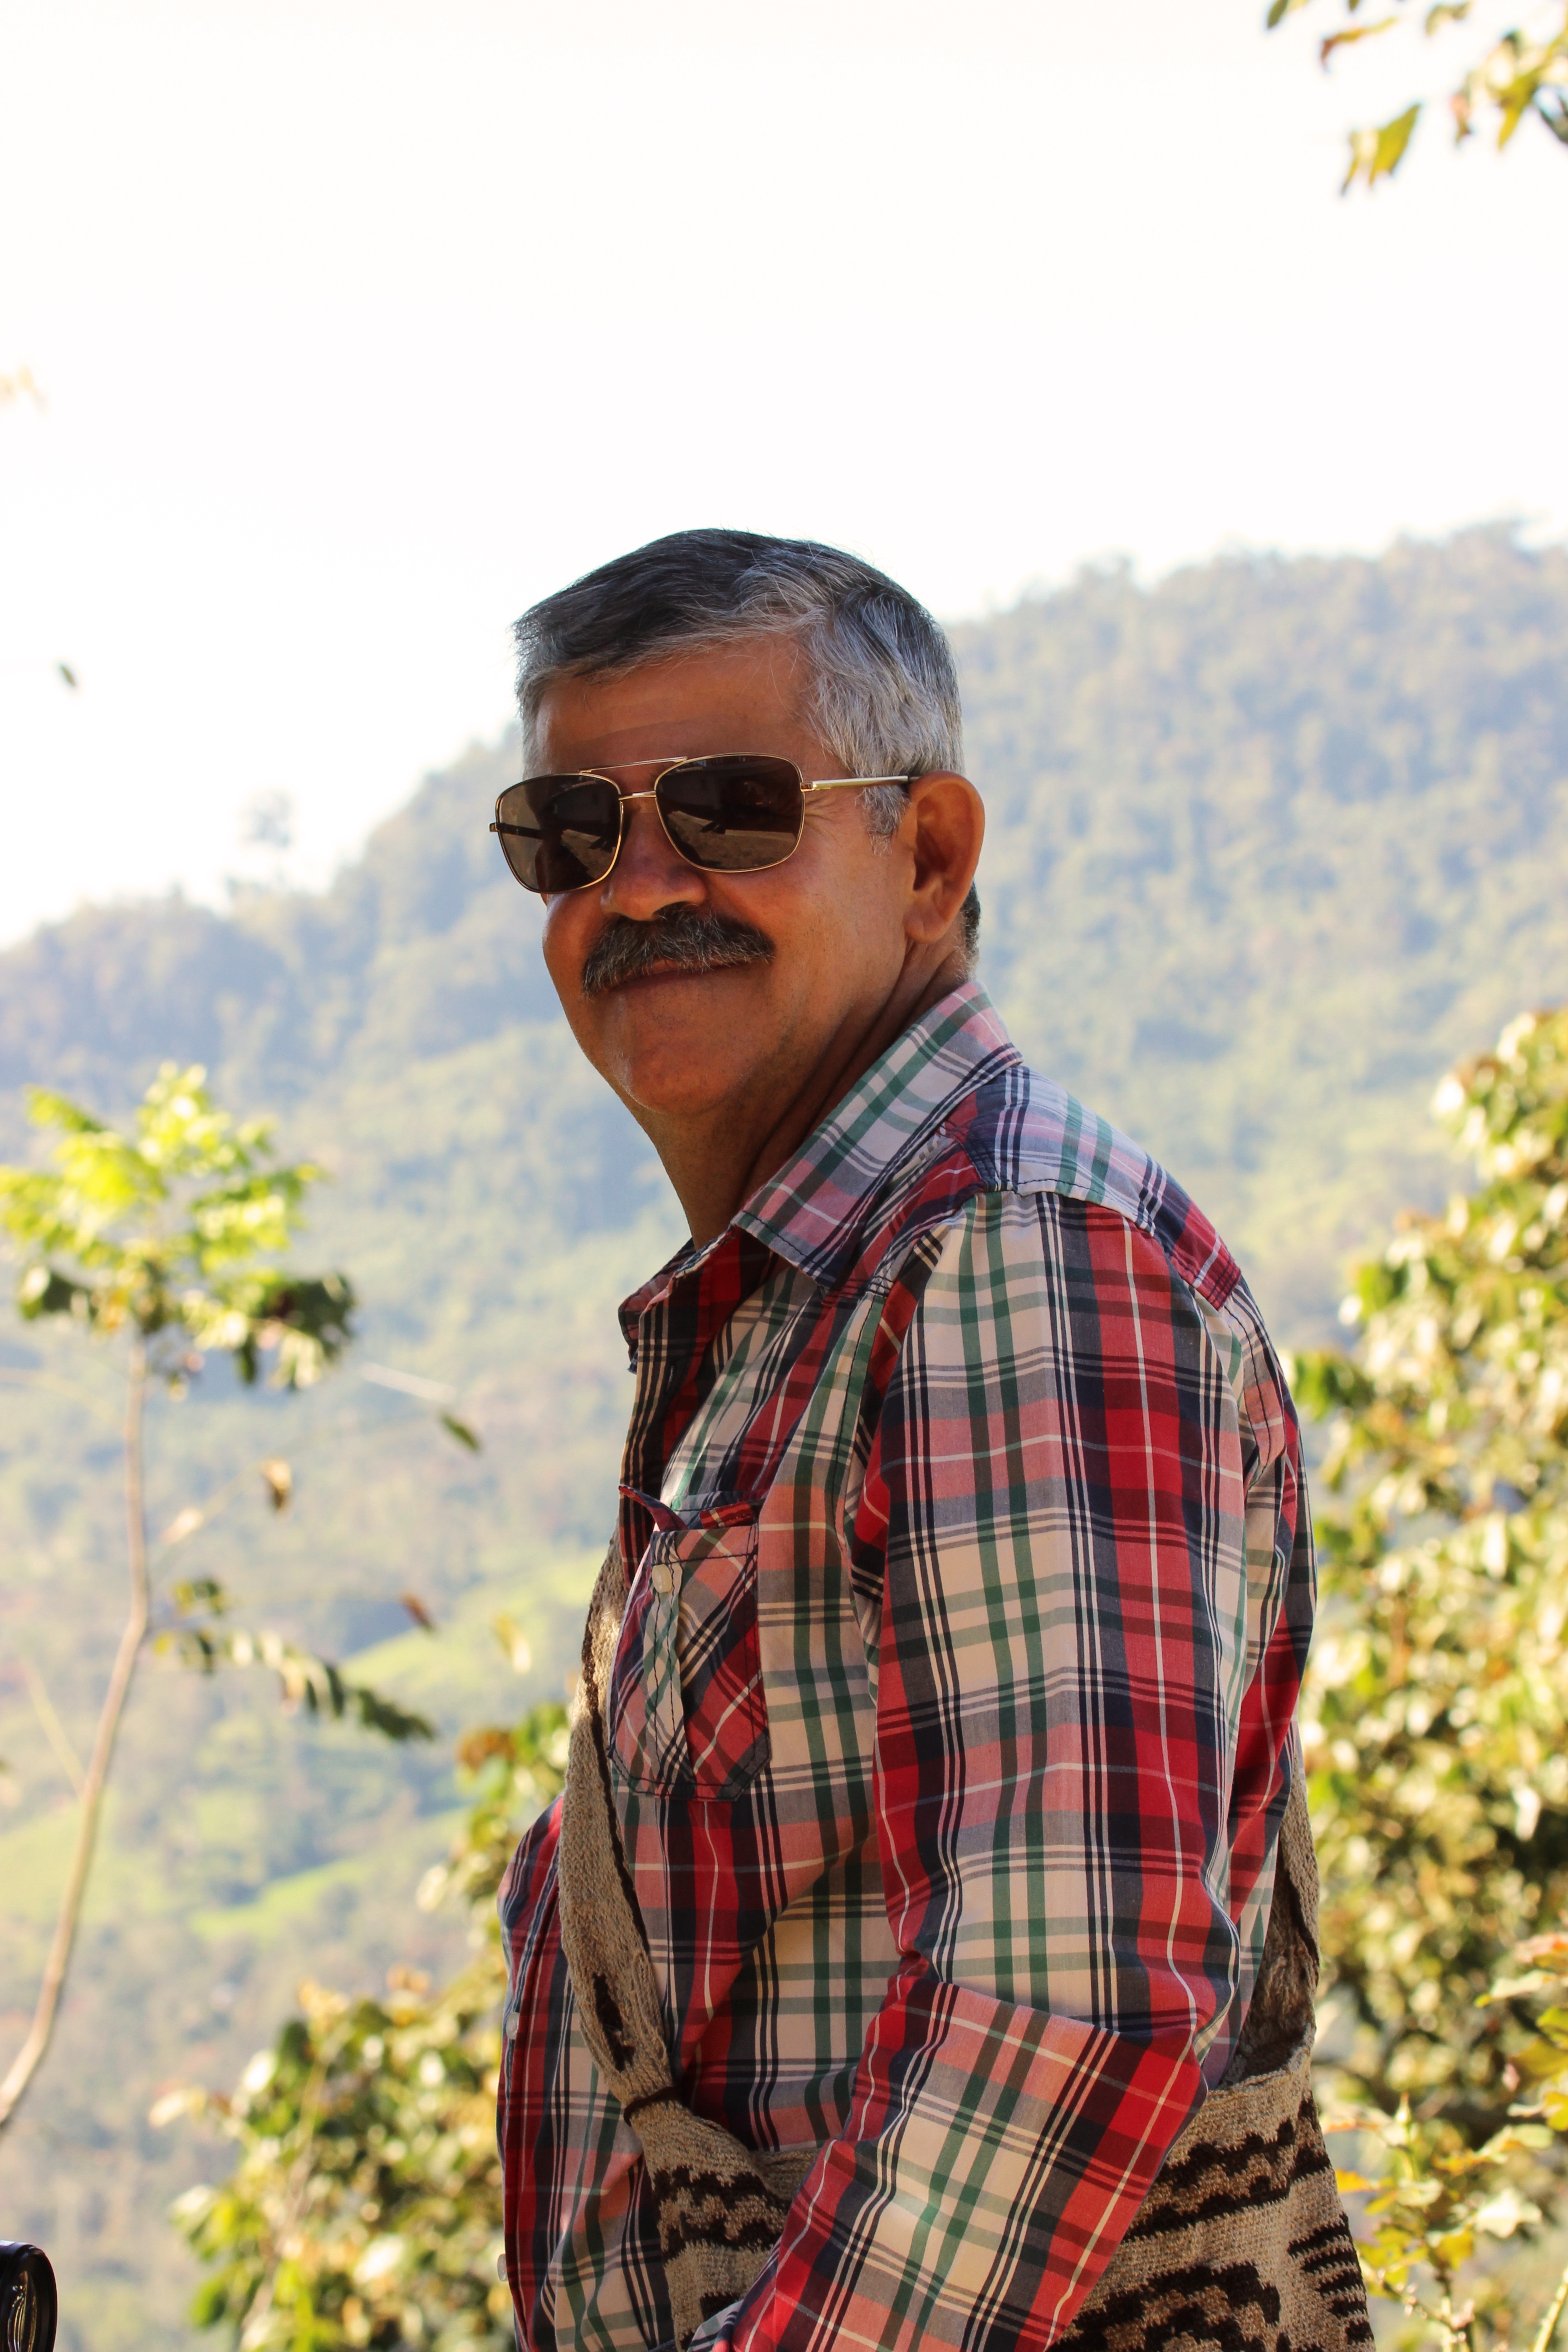
man, person, people, photography, male, pattern, spring, po, photo shoot, u and i, yoi